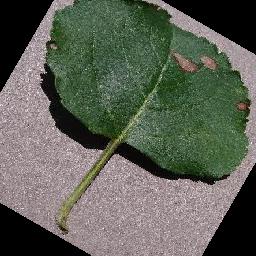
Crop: apple
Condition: black_rot